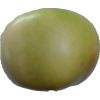
Label: Apple 6